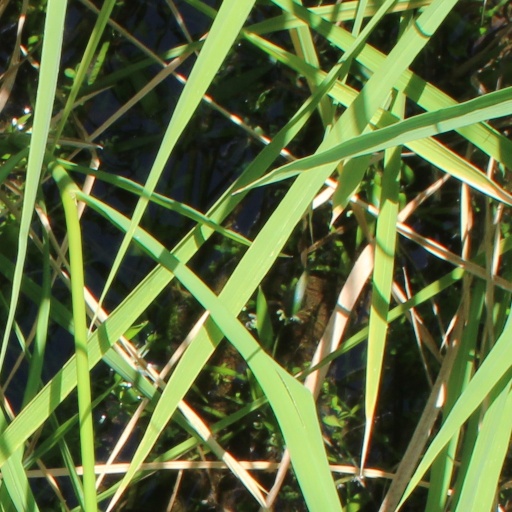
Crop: rice